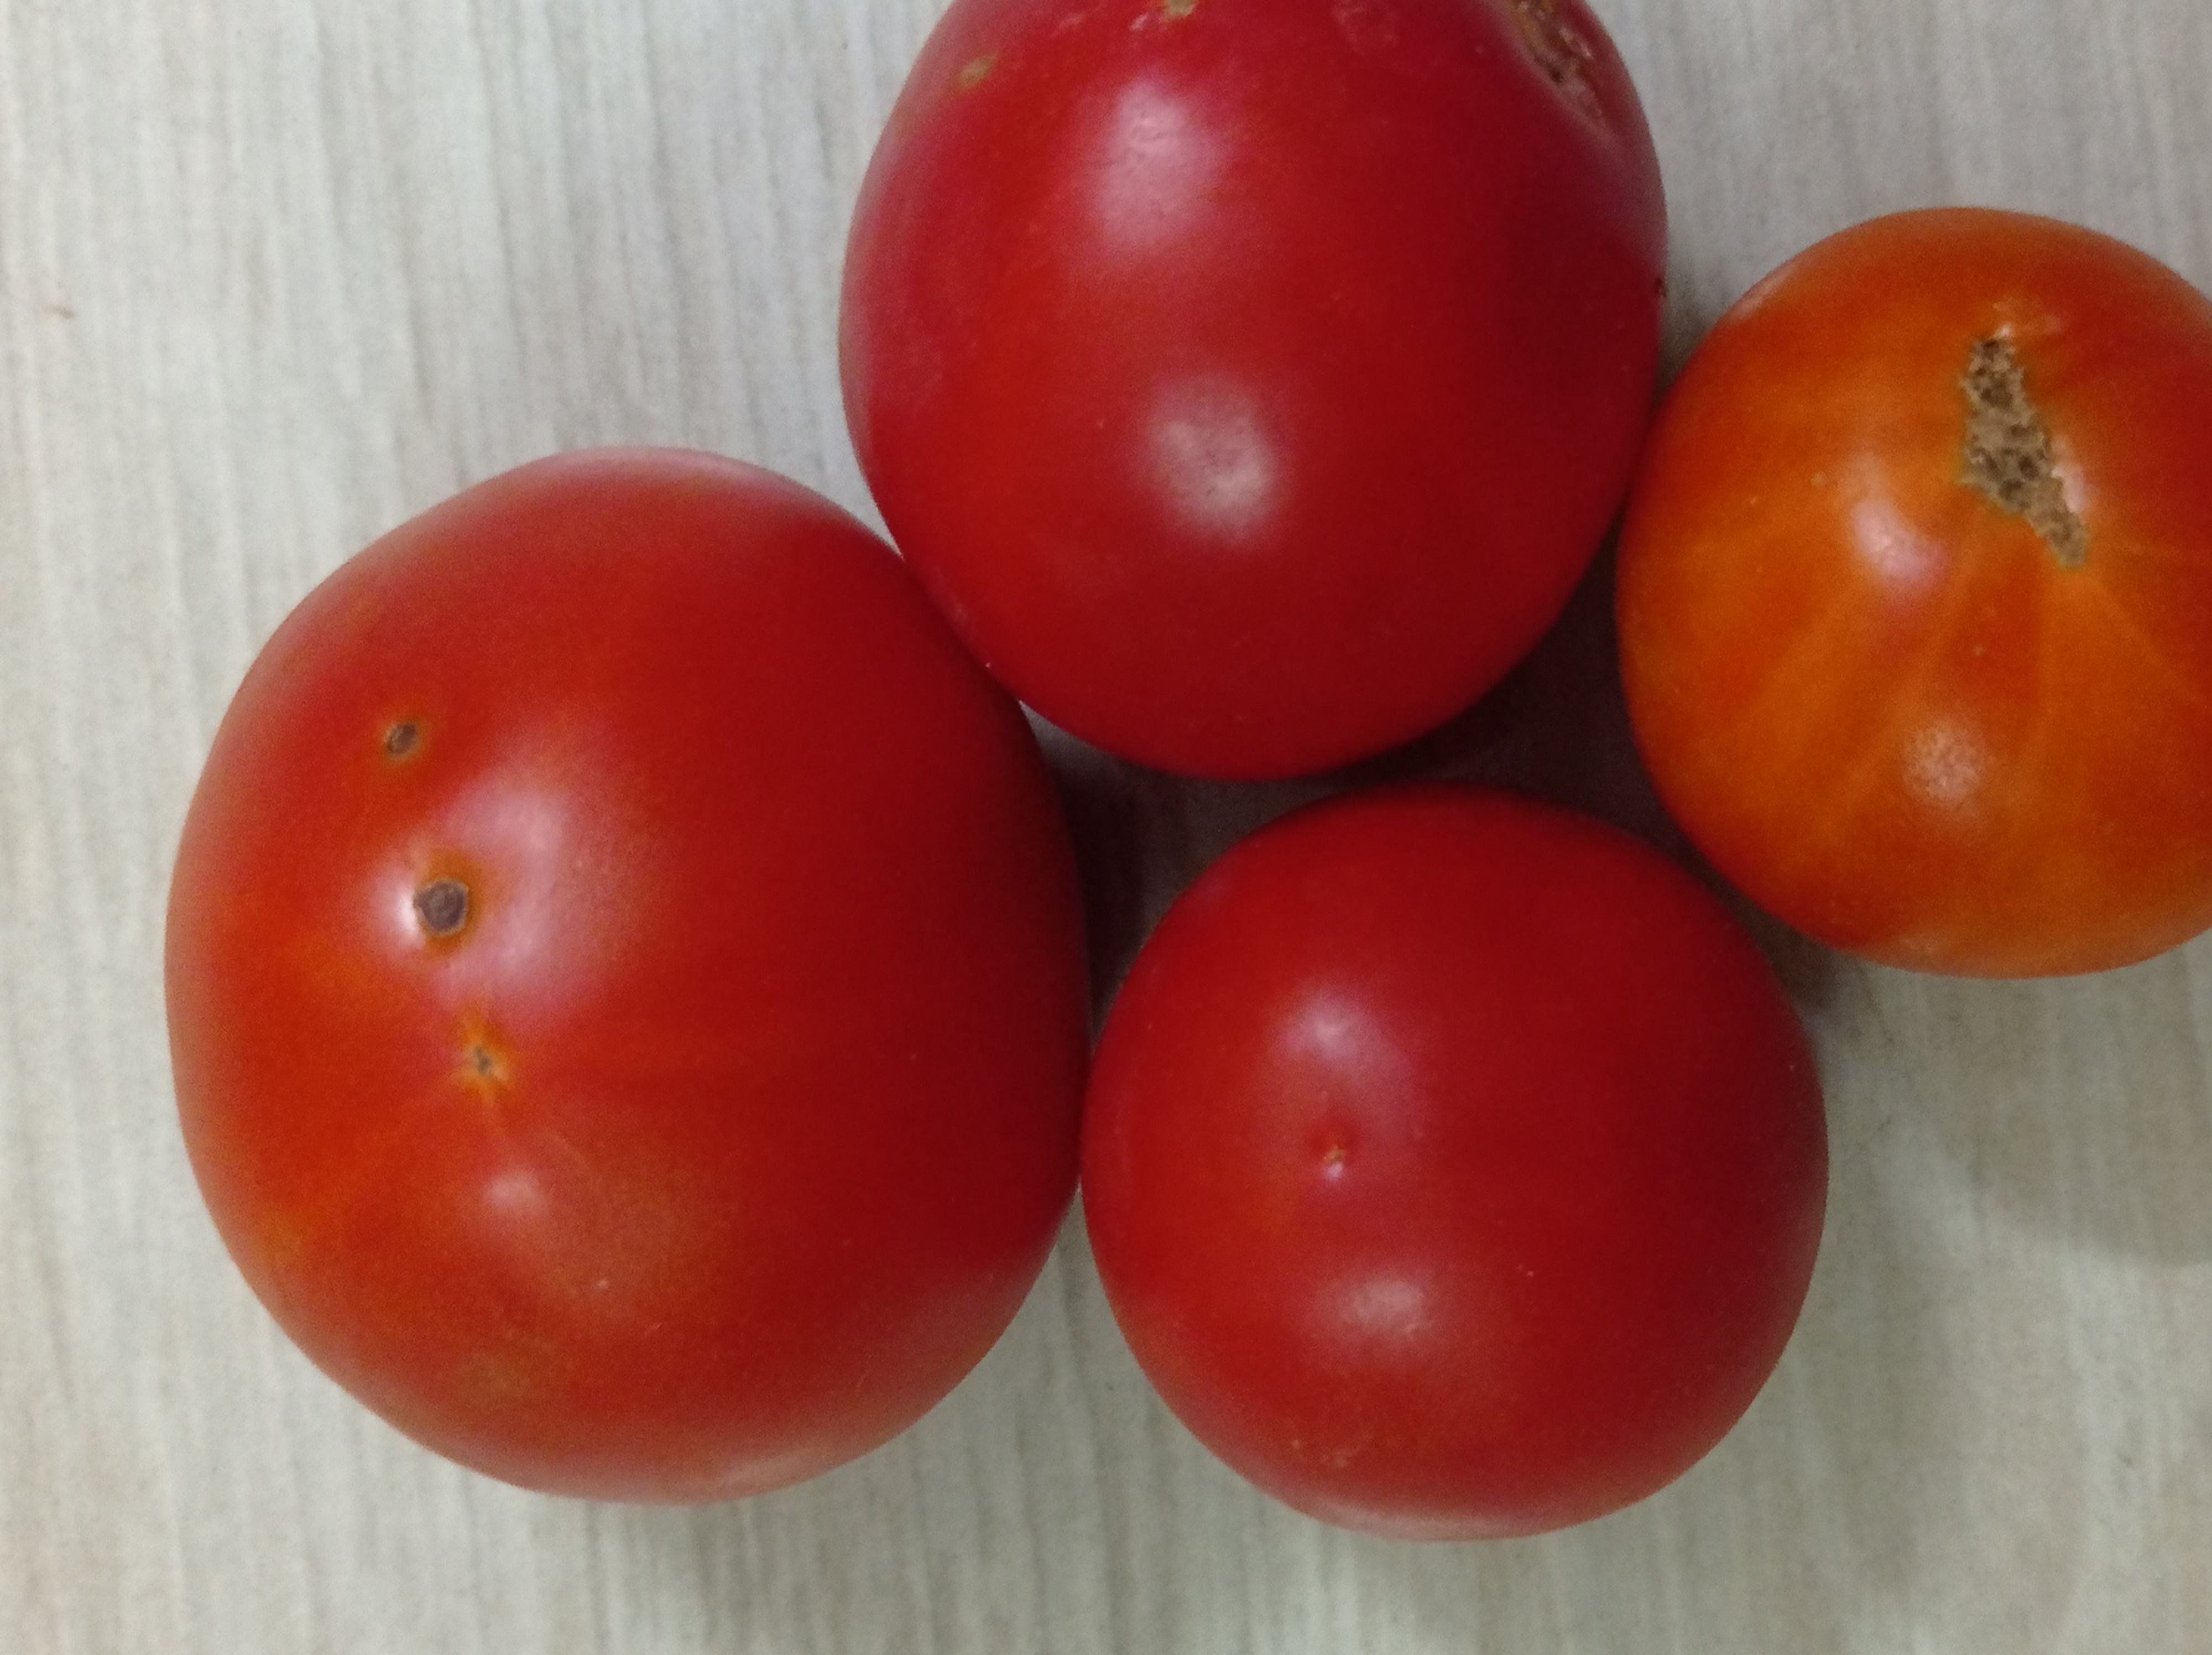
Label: Fresh